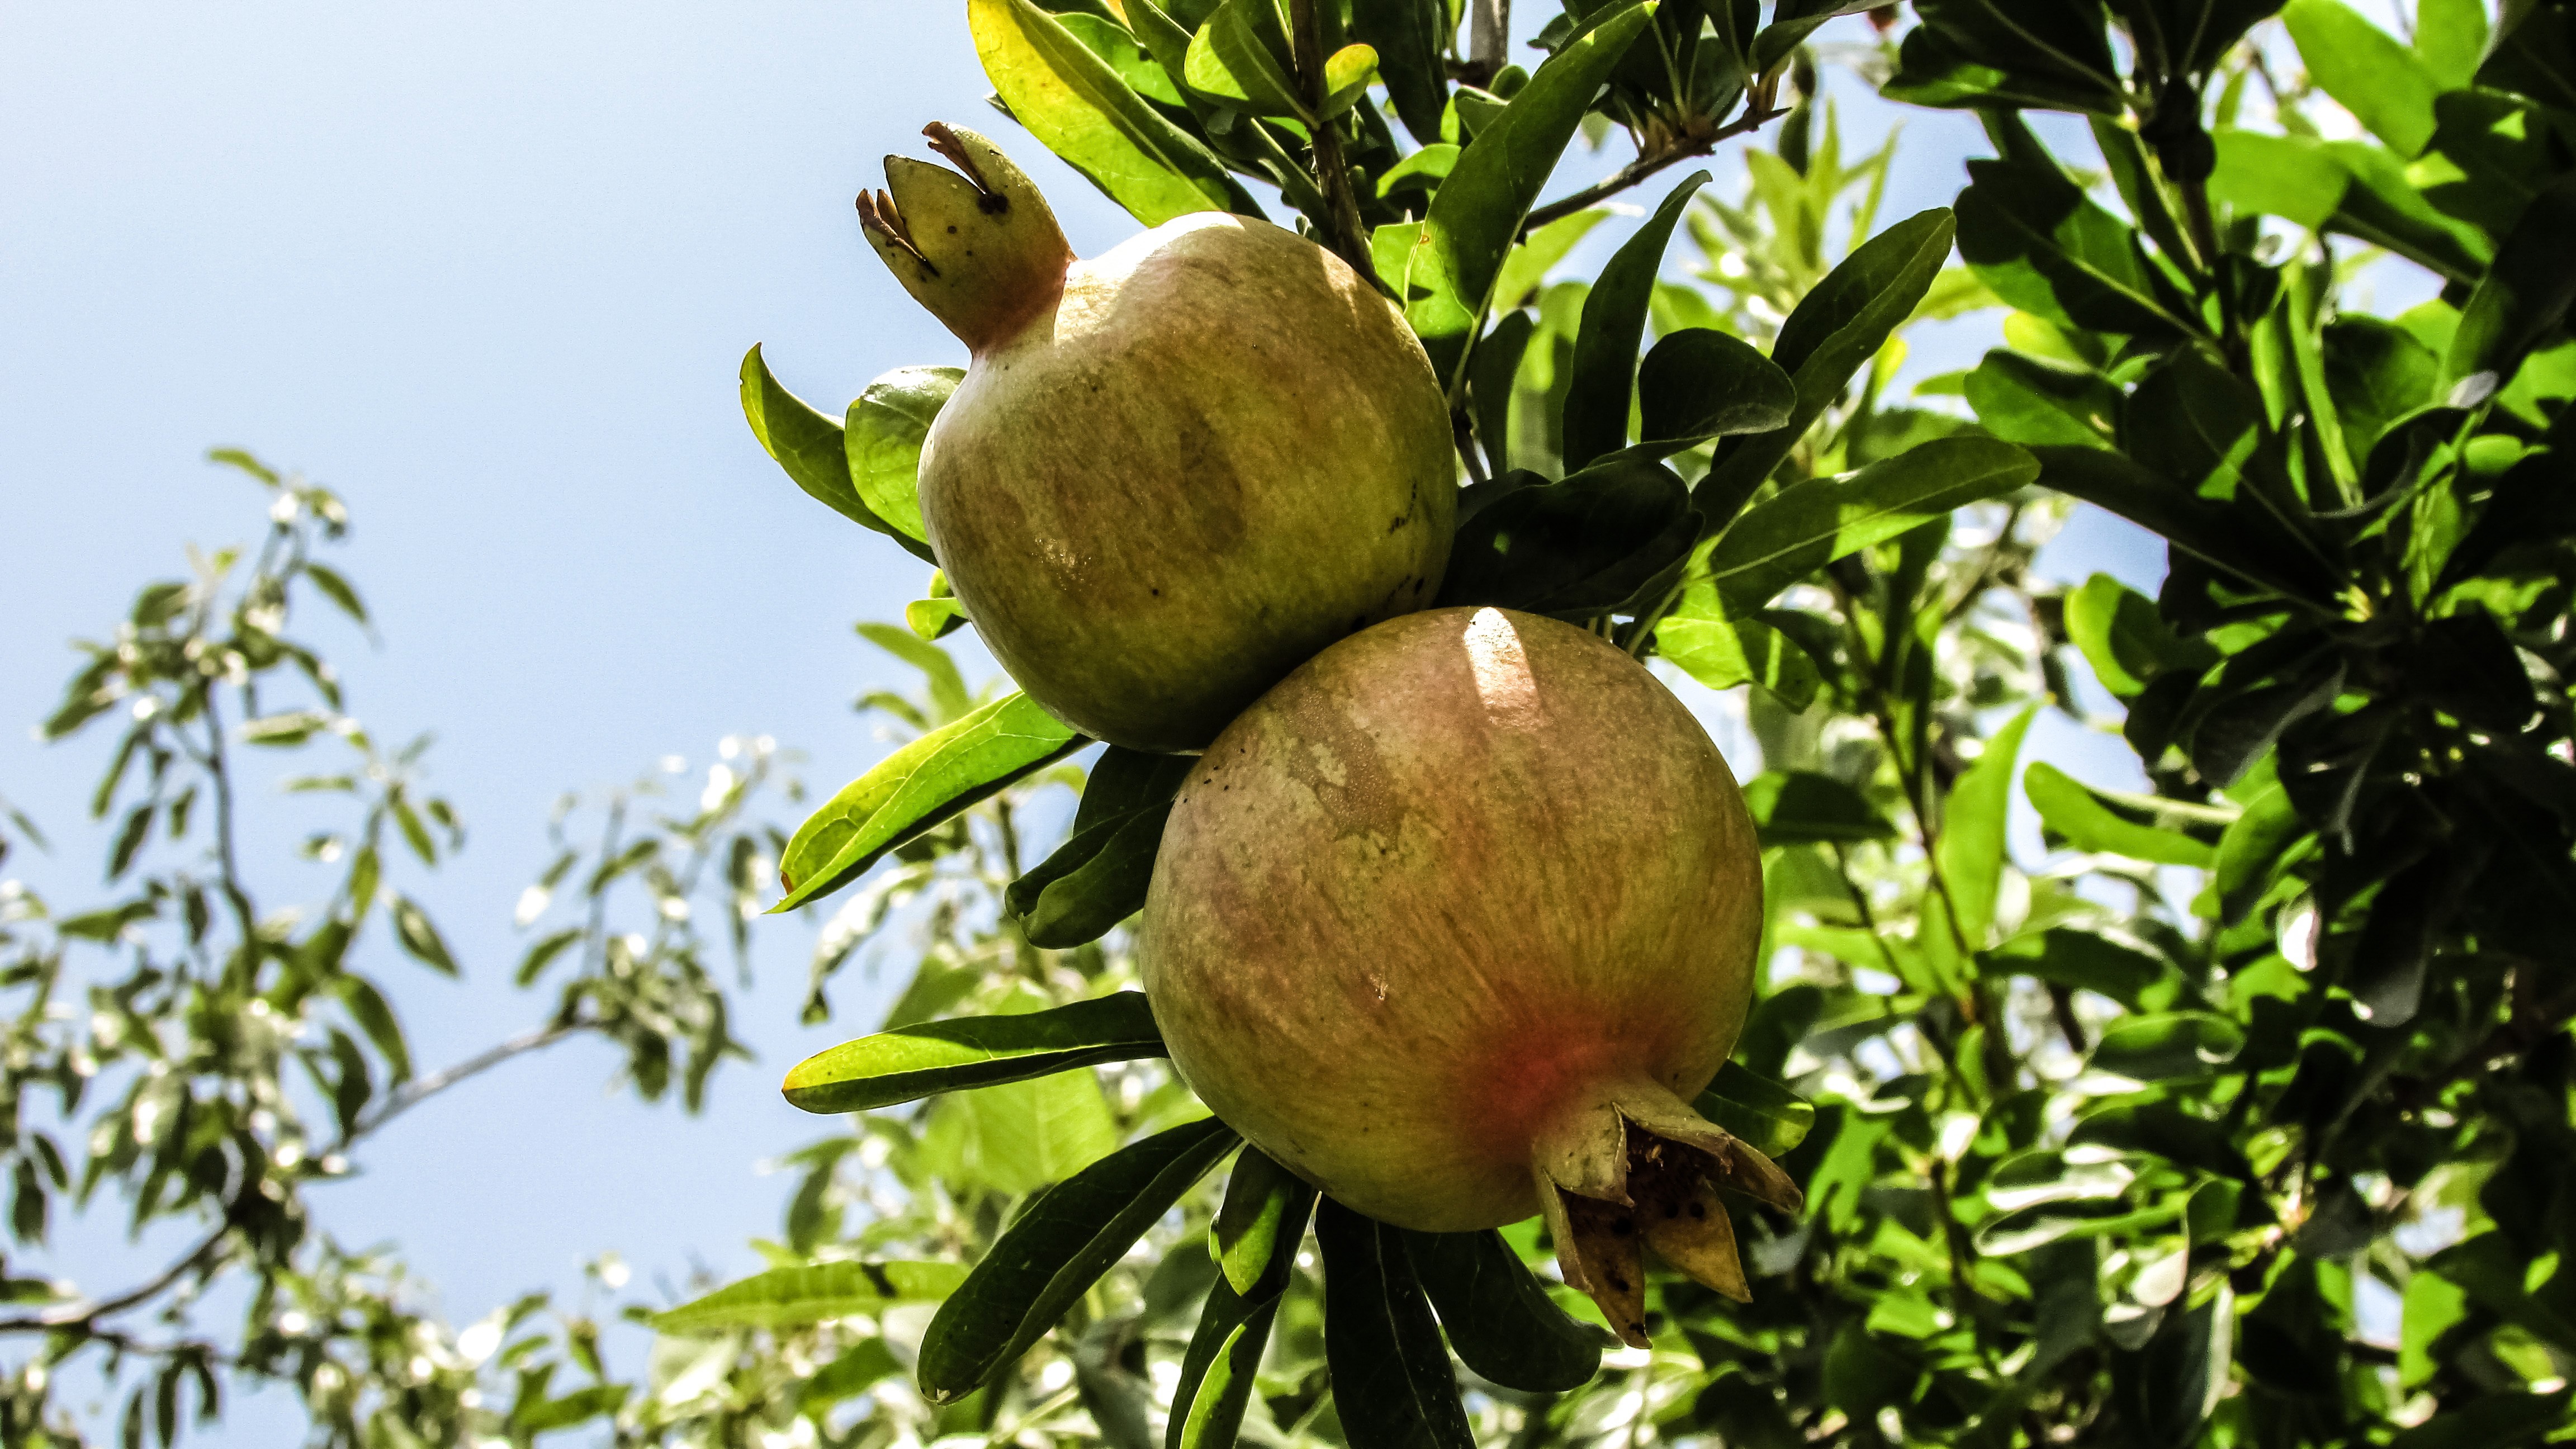
tree, branch, plant, fruit, flower, food, produce, botany, agriculture, flora, pomegranate, coconut, cyprus, organic, flowering plant, land plant